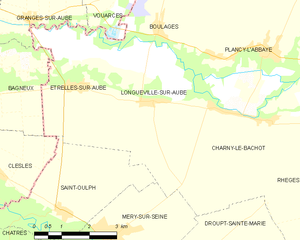
Carte des communes françaises: Longueville-sur-Aube